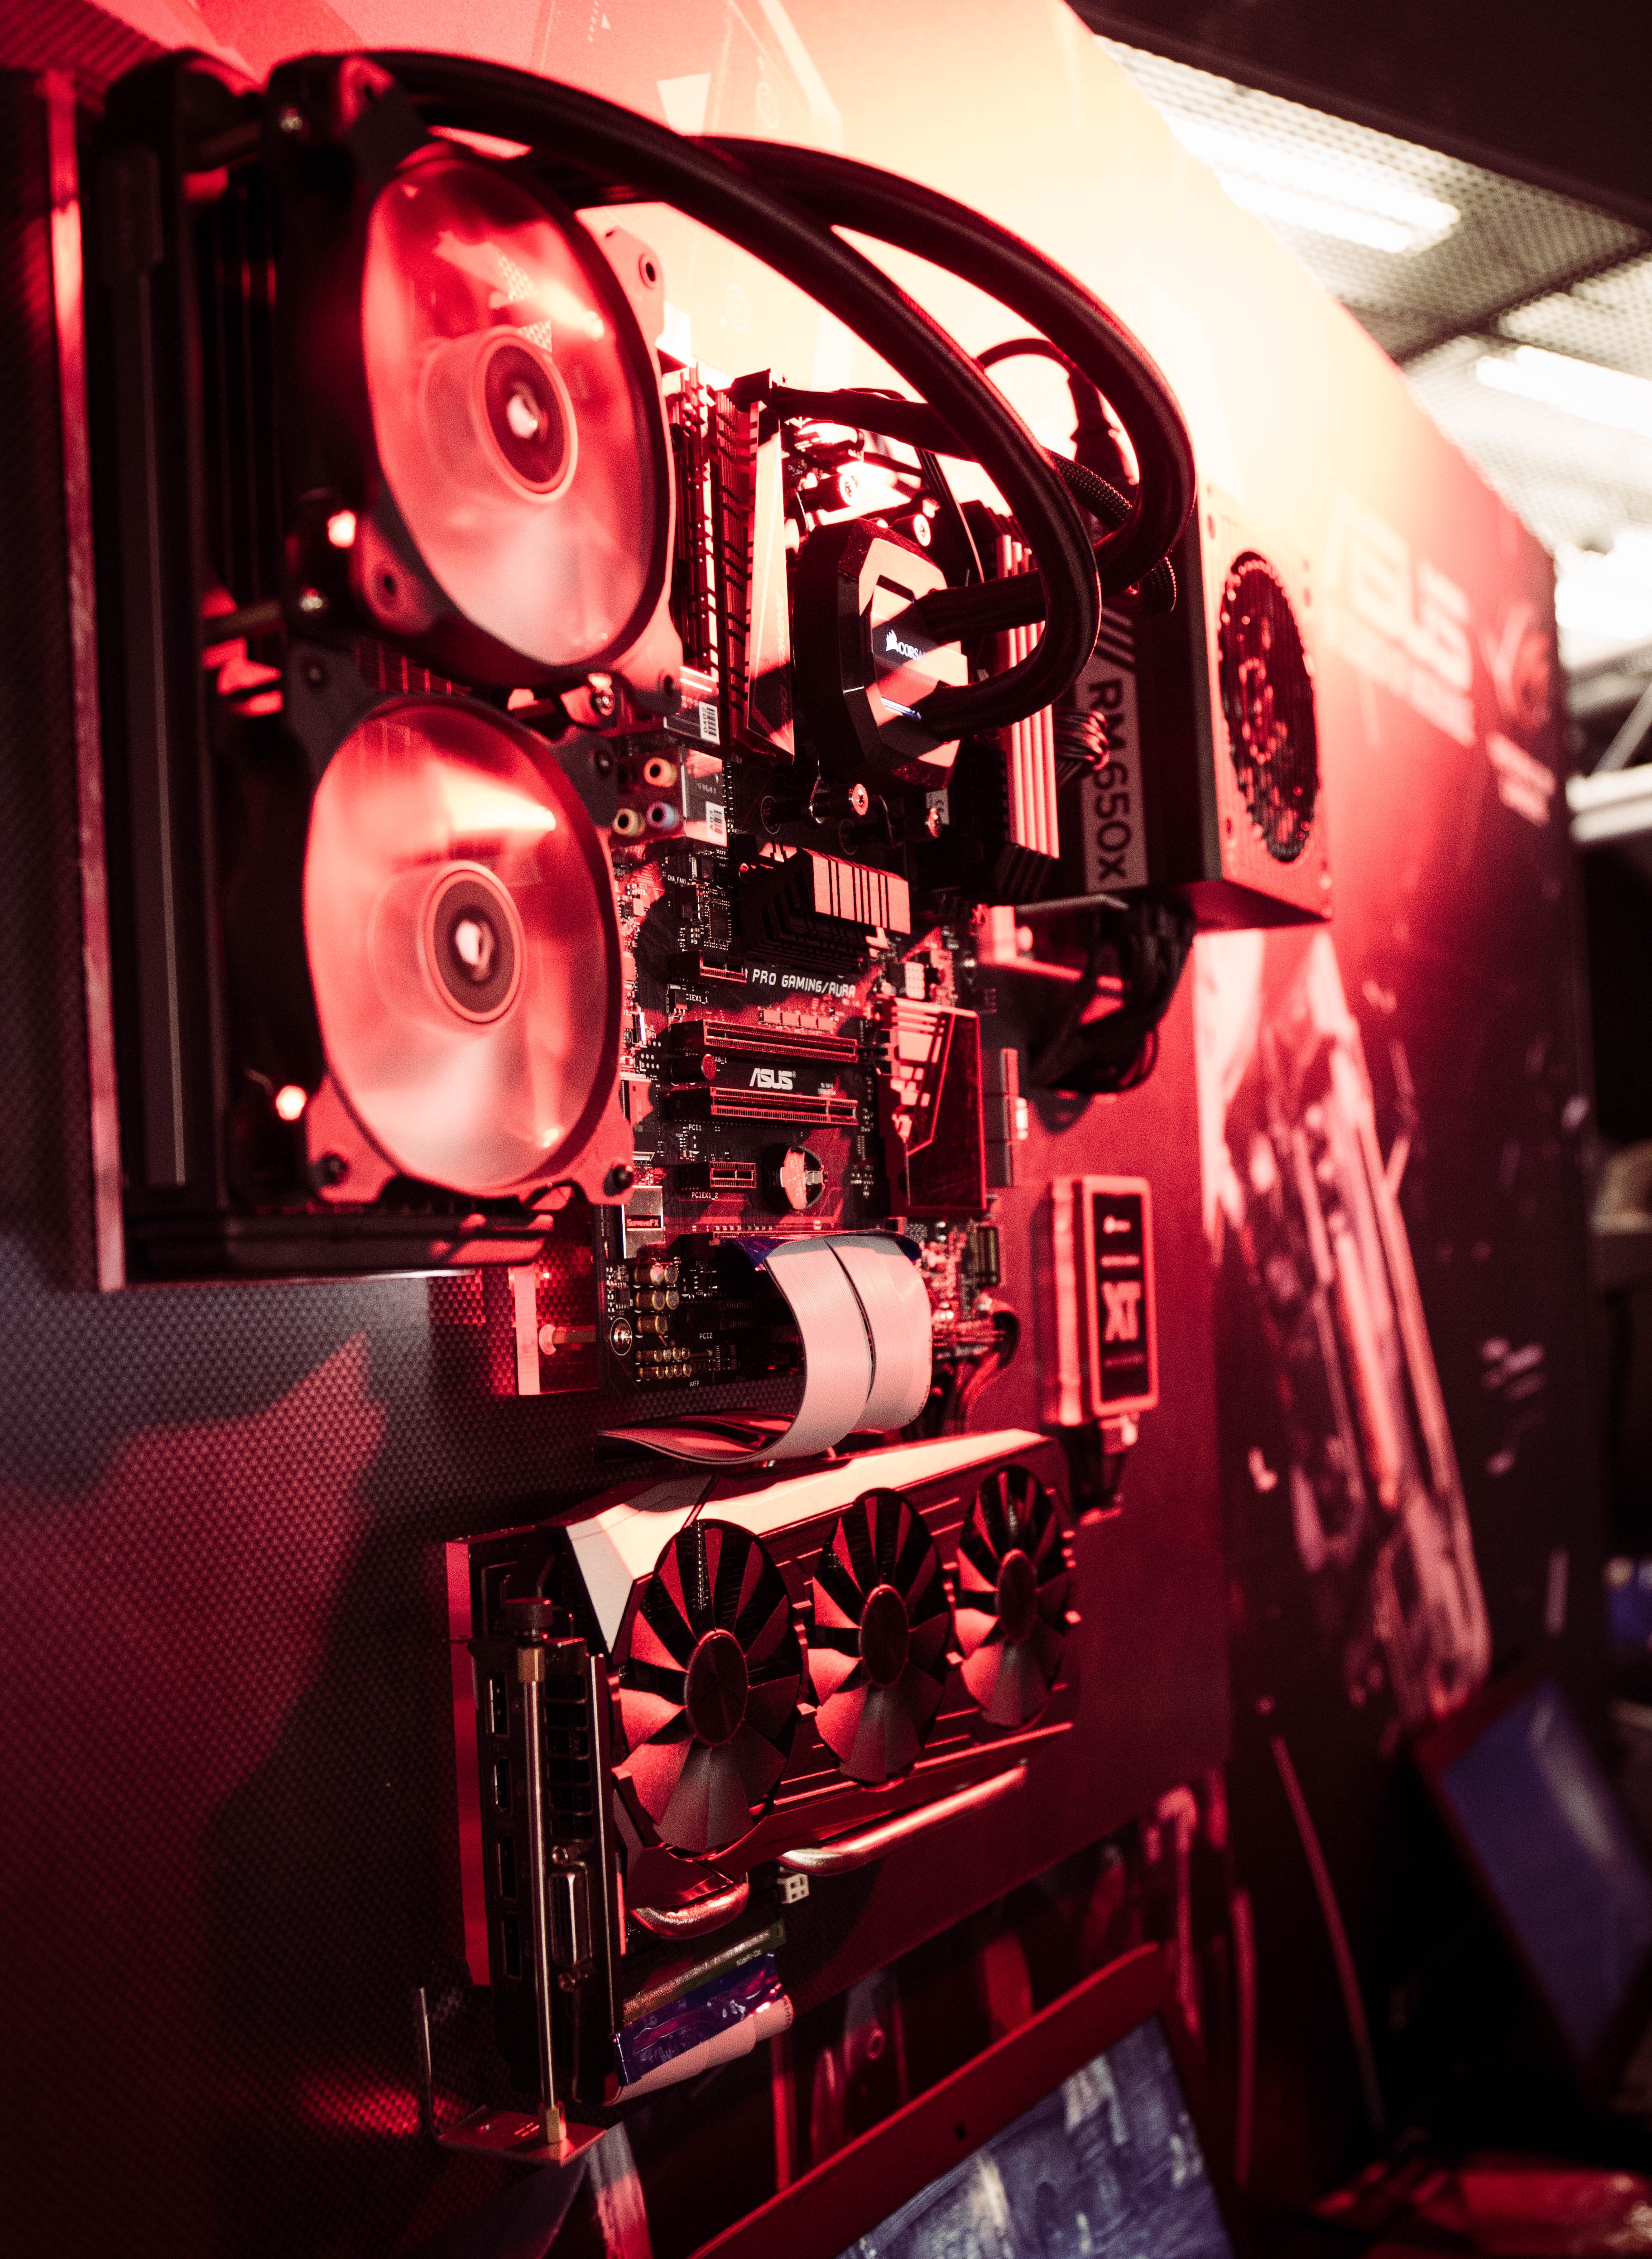
red, vehicle, stereophonic sound